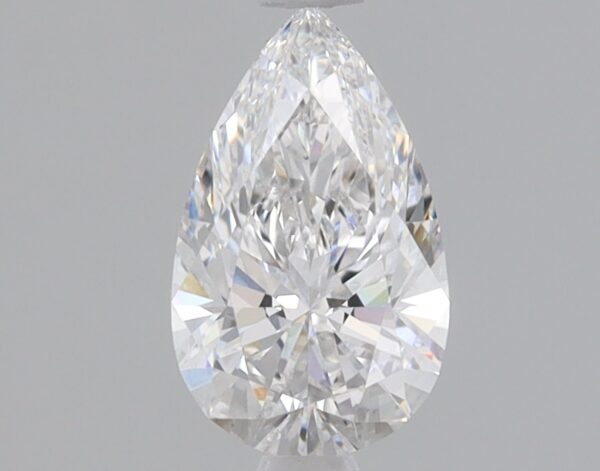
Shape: pear
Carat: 0.82
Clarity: VS1
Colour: E
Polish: EX
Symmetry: EX
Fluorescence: NONE
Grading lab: IGI
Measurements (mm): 8.5 x 5.17 x 3.23